Dunham Bridge

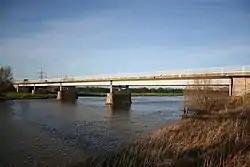
Dunham Bridge

Dunham Bridge is a toll bridge across the River Trent in England. It spans the border between Nottinghamshire and Lincolnshire to the west and east respectively. It forms part of the A57 road, in the section between the Great North Road and Lincoln. It takes its name from the nearby village of Dunham-on-Trent.